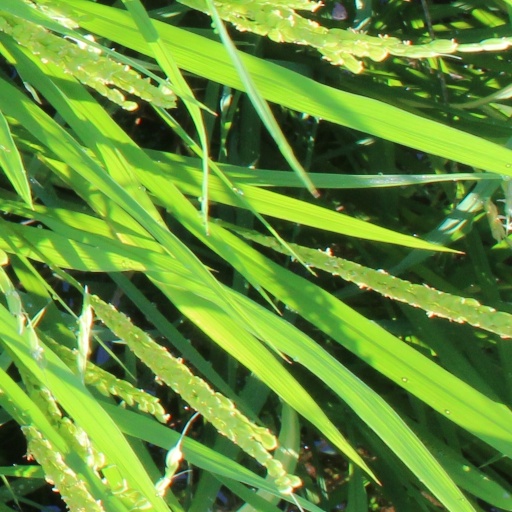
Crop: rice